Banville, Calvados

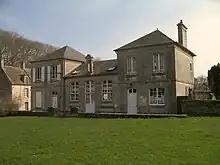
The Town Hall

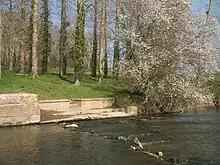
Remains of the Lavoir

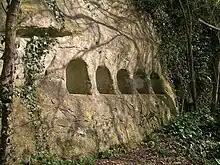
The remains of the Roman Camp

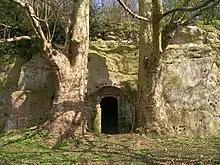
An Underground living cave in the Roman camp

The commune has several religious buildings and structures that are registered as historical monuments: